Cultural Palace station

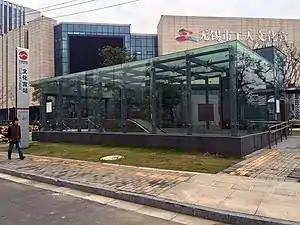
Exit 3A

Cultural Palace Station, is a metro station of Line 1, Wuxi Metro. It started operations on 1 July 2014.